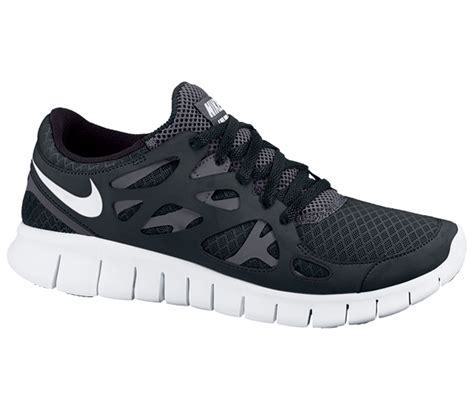
Brand: Nike
Model: Free Run 2